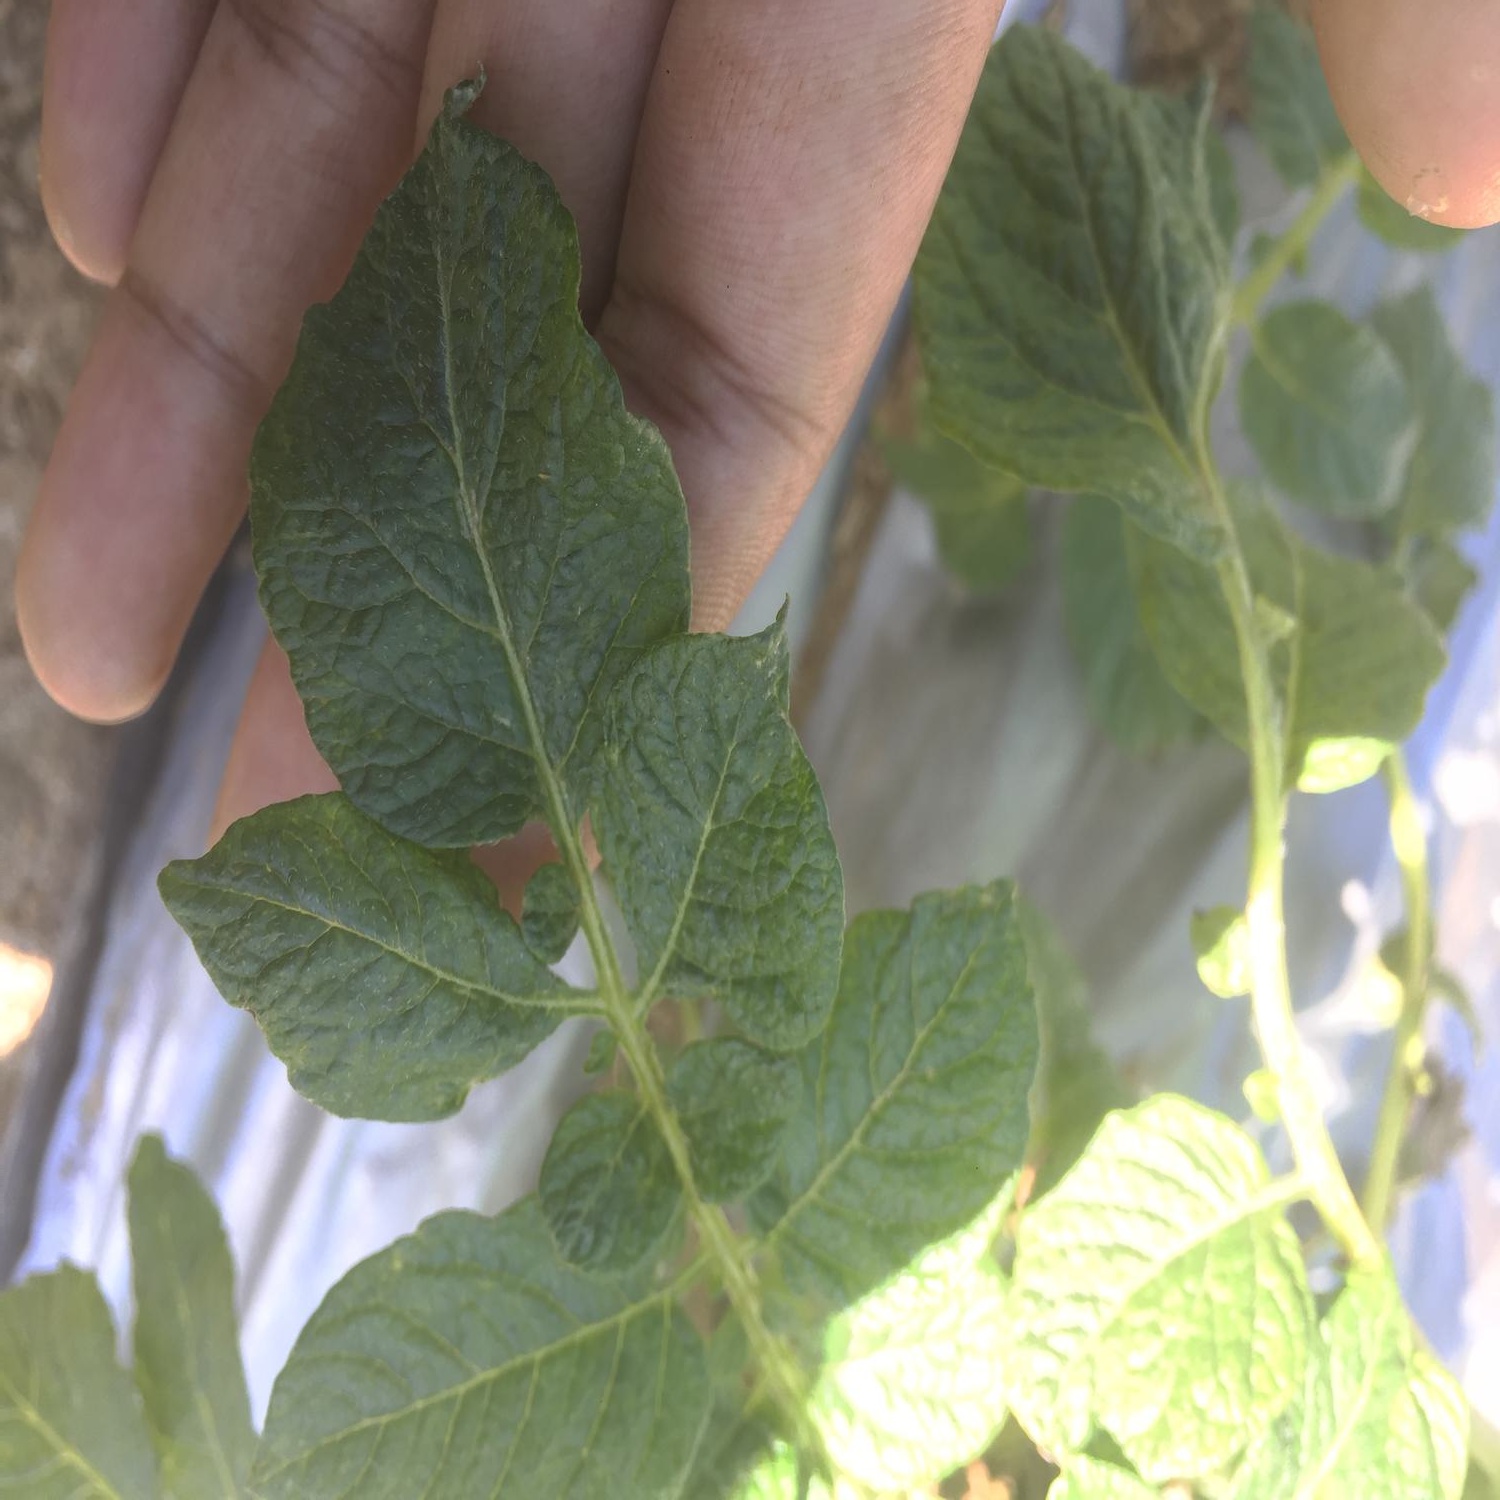
Etiqueta: Virus